Čelinac

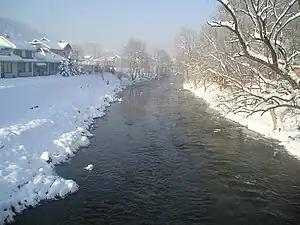
TheVrbanja river

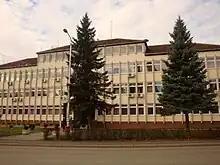
The town assembly

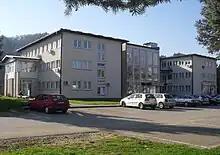
The Community Health centre

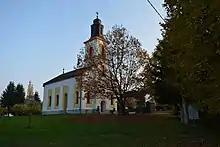
A Church in Jošavka Donja

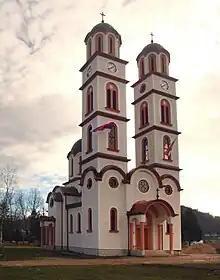
The Serbian Orthodox Church of St. Archangel Gabriel

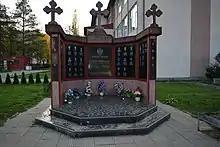
Monument dedicated to the fighters of Republika Srpska

The following table gives a preview of the total number of registered employed people per their core activity (as of 2016):